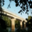
Label: bridge